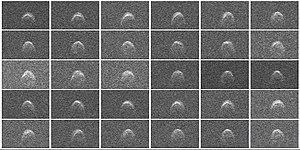
(277475) 2005 WK₄ est un astéroïde géocroiseur découvert par le Siding Spring Survey. Il a approché la Terre le 5 août 2013.